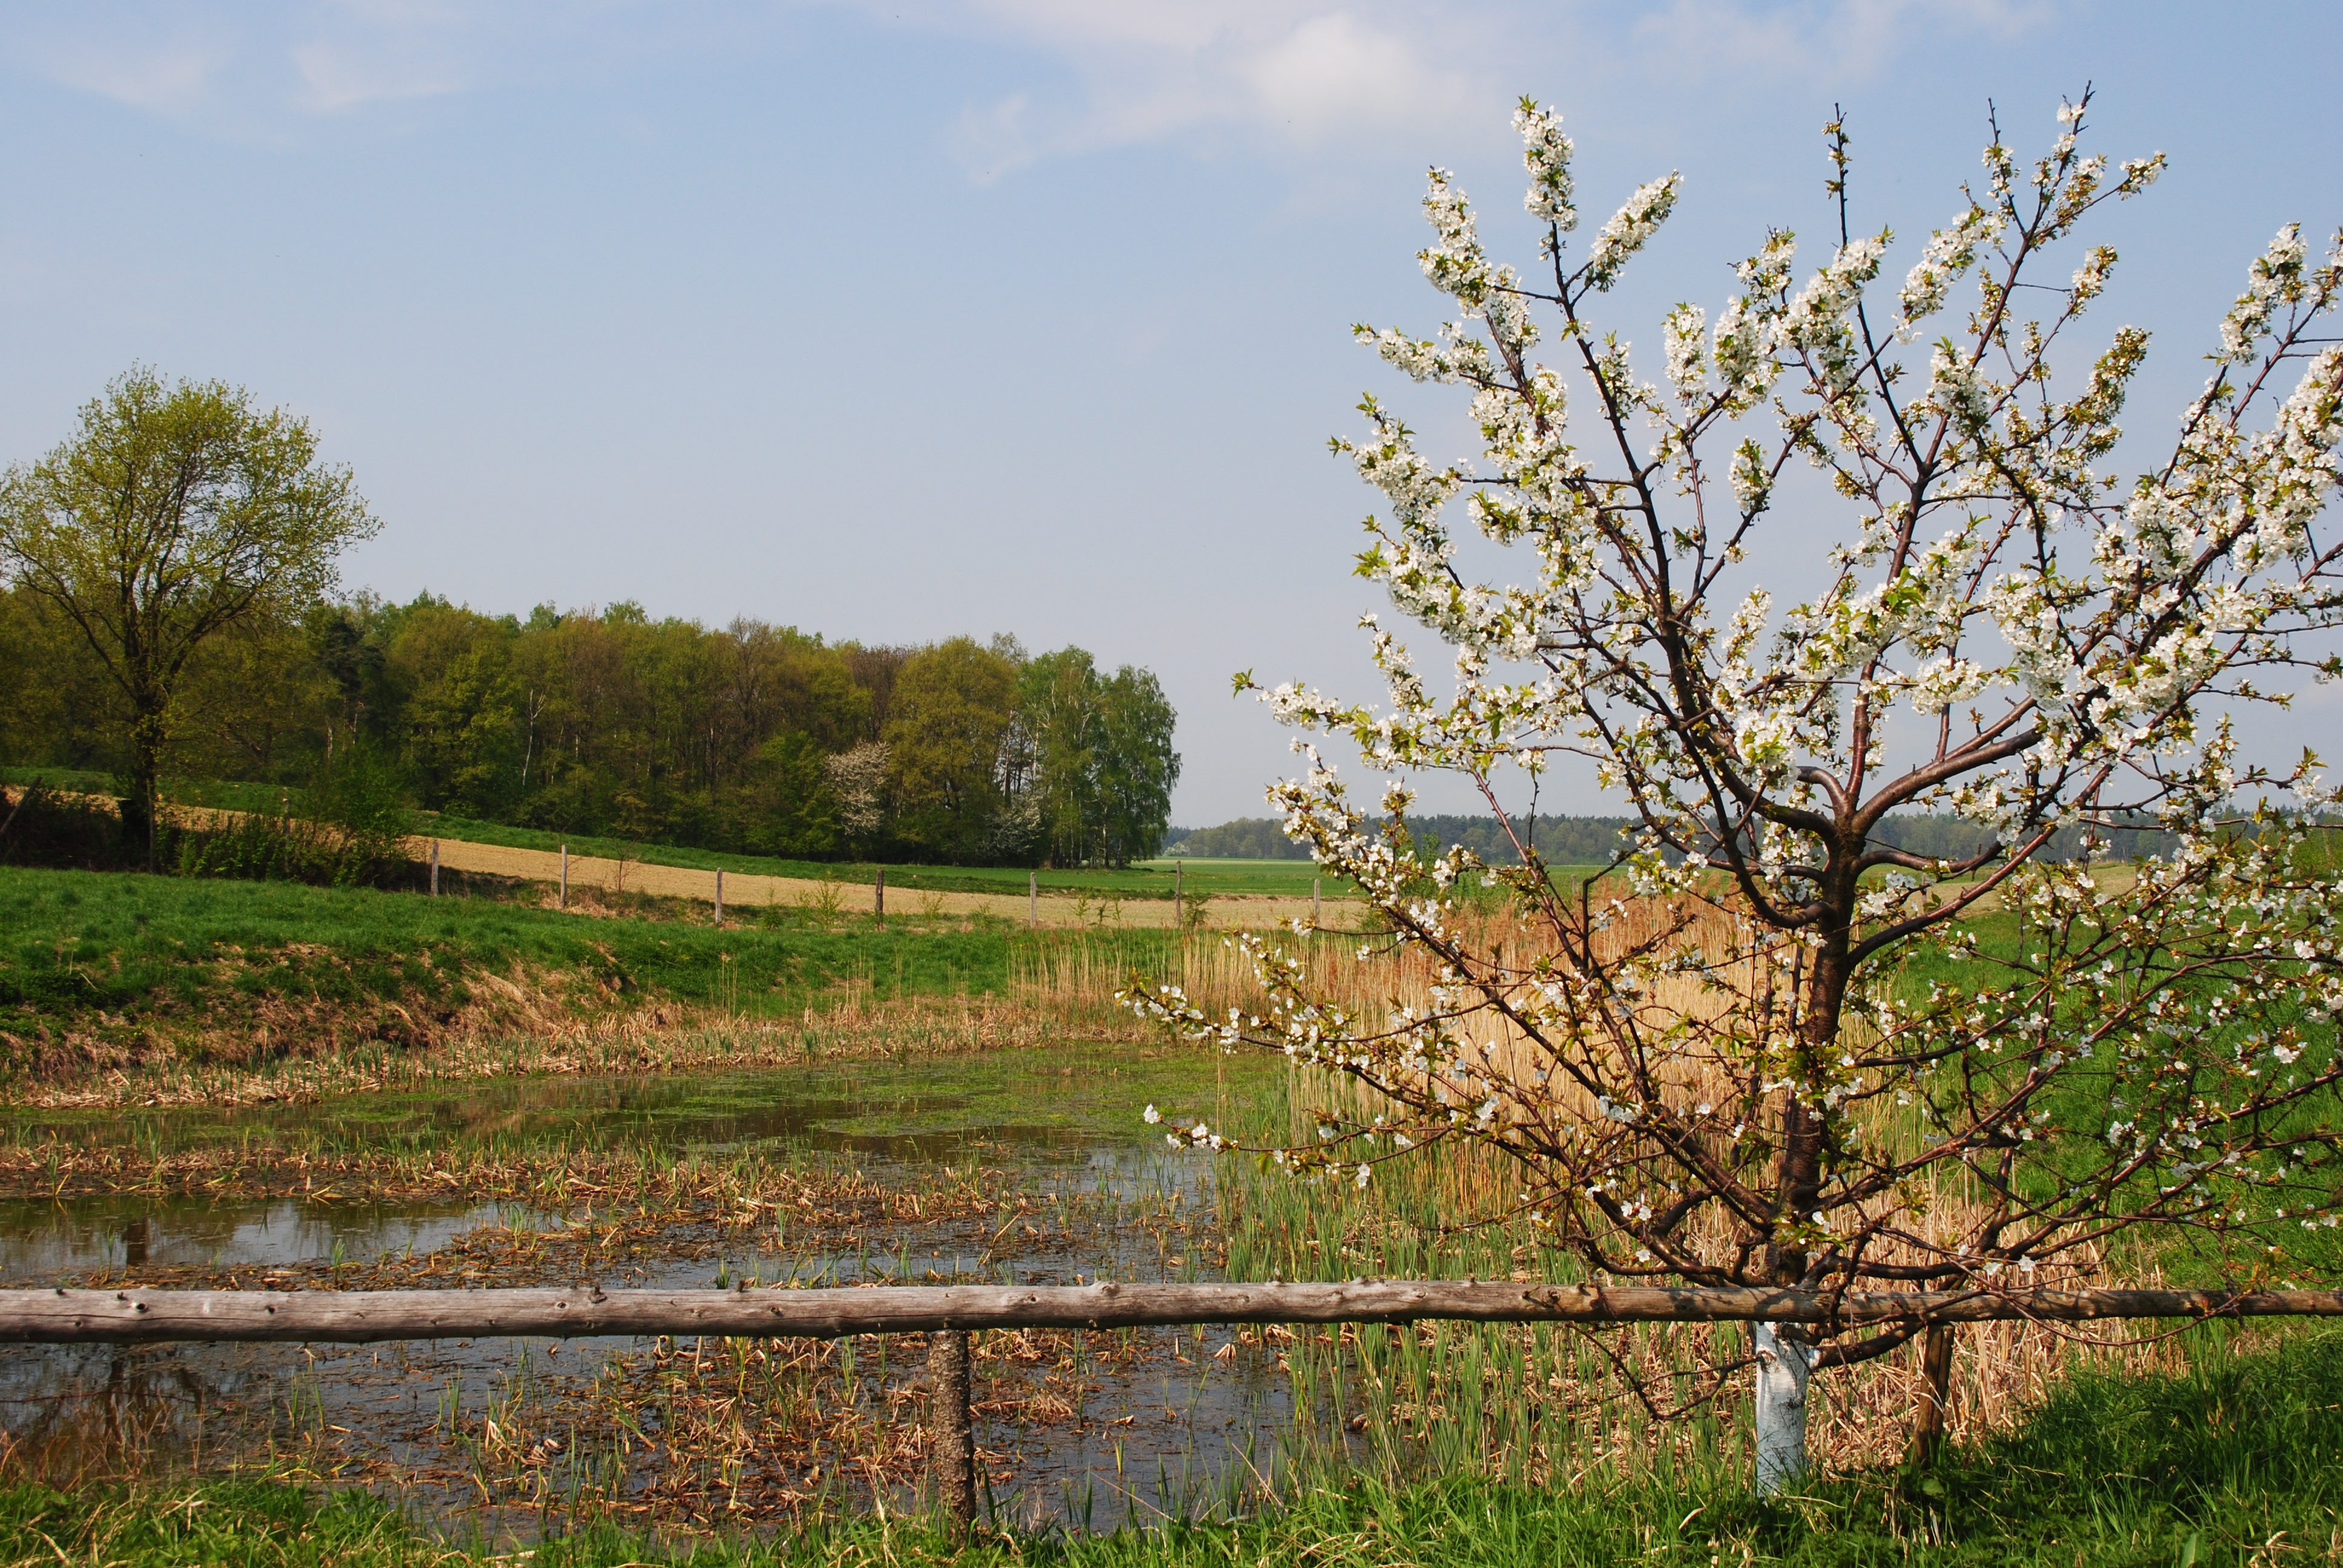
landscape, tree, nature, grass, branch, blossom, plant, meadow, flower, pond, spring, autumn, waterway, shrub, wetland, ecosystem, flowering tree, rural area, woody plant